Genovesa Island

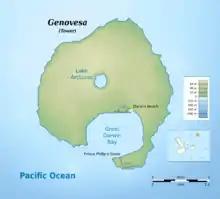
Map

"Genovesa" is Spanish for "Genovese", named after the Italian city of Genoa in honor of its native son Christopher Columbus. The name was adopted in 1892 as part of Ecuador's celebration of the quadricentennial of Columbus's first voyage. It was previously known as Quita Sueño, Spanish for "Nightmare Island".